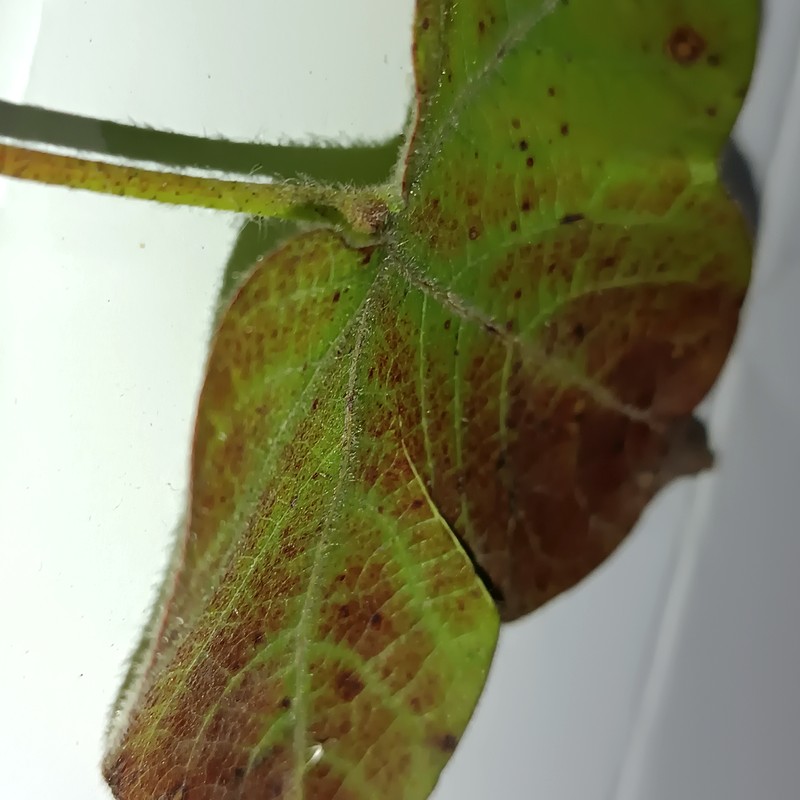
Label: Leaf Redding